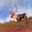
Label: deer